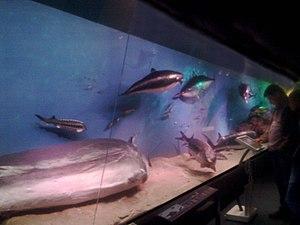
Le Musée national d'histoire naturelle « Grigore Antipa » est le musée national d'histoire naturelle de la Roumanie, à Bucarest, sis dans son actuel local depuis 1906. Il doit son nom à l'un de ses directeurs, Grigore Antipa. Il fut ainsi nommé en 1933 par le Ministère de la culture de la Roumanie alors même que Grigore Antipa était encore en vie.